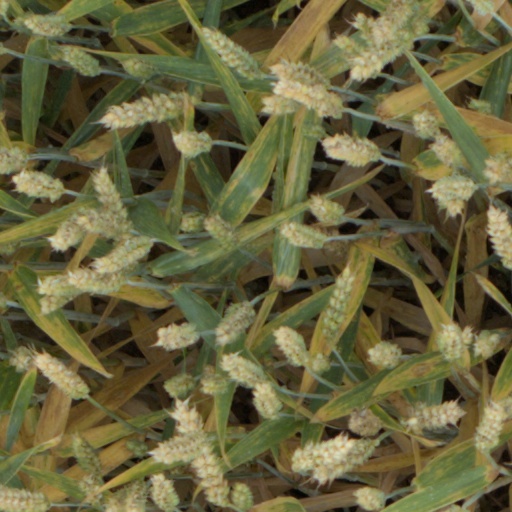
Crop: wheat